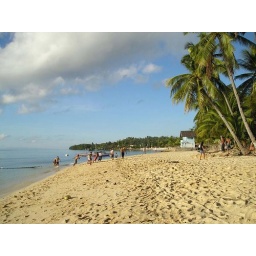
tingko beach, alcoy, cebu. that beach house over theeeeere is our store